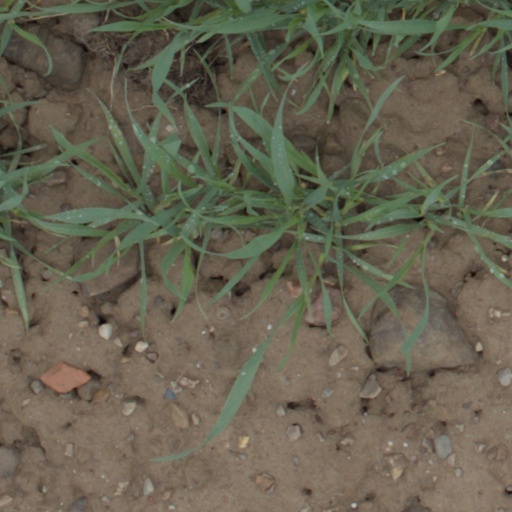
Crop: wheat